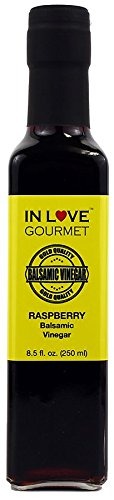
Item Name: In Love Gourmet Raspberry Balsamic Vinegar 250ML/8.5oz Great Drizzled on Veggie and Fruit Salads, Pairs Well with our Lemon Infused Olive Oil as a Vinaigrette
Bullet Point 1: Great on veggie and fruit salads.
Bullet Point 2: Pairs well with our Lemon Infused Olive Oil.
Bullet Point 3: We love it on ice cream, YUM.
Bullet Point 4: Gluten Free
Bullet Point 5: No Artificial Flavoring, thickening Agent, Caramel or Additives.
Product Description: This balsamic vinegar from Modena, Italy, is blended with real fruit juice. It leaves no doubt as to the fact that it was made with raspberries. You'll think you are eating raspberries stewed in an aged balsamic. Great drizzled on veggie and fruit salads, pairs well with our Lemon Infused Olive oil as a vinaigrette. <P>Density: 1.22<P>Gluten Free. No artificial flavorings, thickening agents, caramel nor additives added. May contain sulfites.<P> <B>Try our other balsamic flavors:</B><P>Blackberry<P> Blueberry<P>Bourbon<P>Cask 25<P>Chardonnay<P>Cherry<P>Chocolate<P>Coconut<P>Espresso<P>Honey<P>Peach (White)<P>Pomegranate<P>Premium Aged<P>Pumpkin Spice<P>Raspberry<P>Strawberry<P>Tomato Basil<P>White Balsamic<P>Blackberry RESERVE<P>Dark Chocolate RESERVE
Value: 8.5
Unit: Fl Oz

Price: 24.97